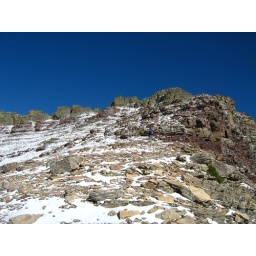
The long slog up to the red rock below the summit block